Walnut Grove, Arizona

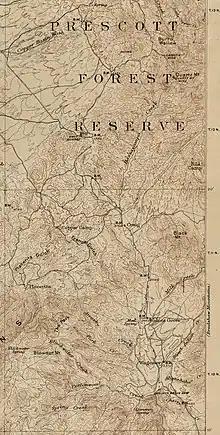
Walnut Grove and Prescott Forest Reserve, now Prescott National Forest (USGS 1903, Congress quadrangle map)

A 2008 historical survey of Walnut Creek Cemetery described Walnut Creek as a ghost town. The cemetery, containing between 140 and 180 graves, is located off Wagoner Road.